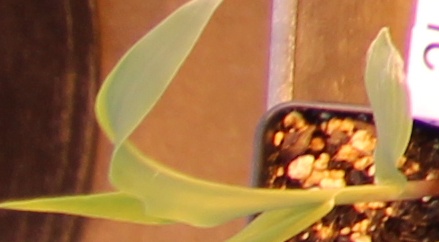
Label: Corn